Sleepy Hollow Country Club

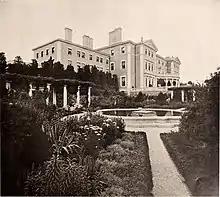
Hillside Italian garden, c. 1906

Original to the house, and occupying its northwest terrace against its service wing, was an Italian garden with vine-clad pergolas on each side, symmetrical gravel paths, marble benches, and long stone balustrades, giving it characteristics of a hanging garden. The garden was below the house's first floor, and was built against the hillside, occupying a portion of the slope that falls far below it. The lower walls of the house were screened with a row of large cedars planted on the highest part of the garden. The garden formed an immense rectangular space, and on the four sides of the terrace there were pergolas thickly overgrown with vines. In the center was a pool and a carved stone fountain imported from Rome. Walks and beds of flowers and shrubbery occupied the rest, visible from the west-facing windows of the house.